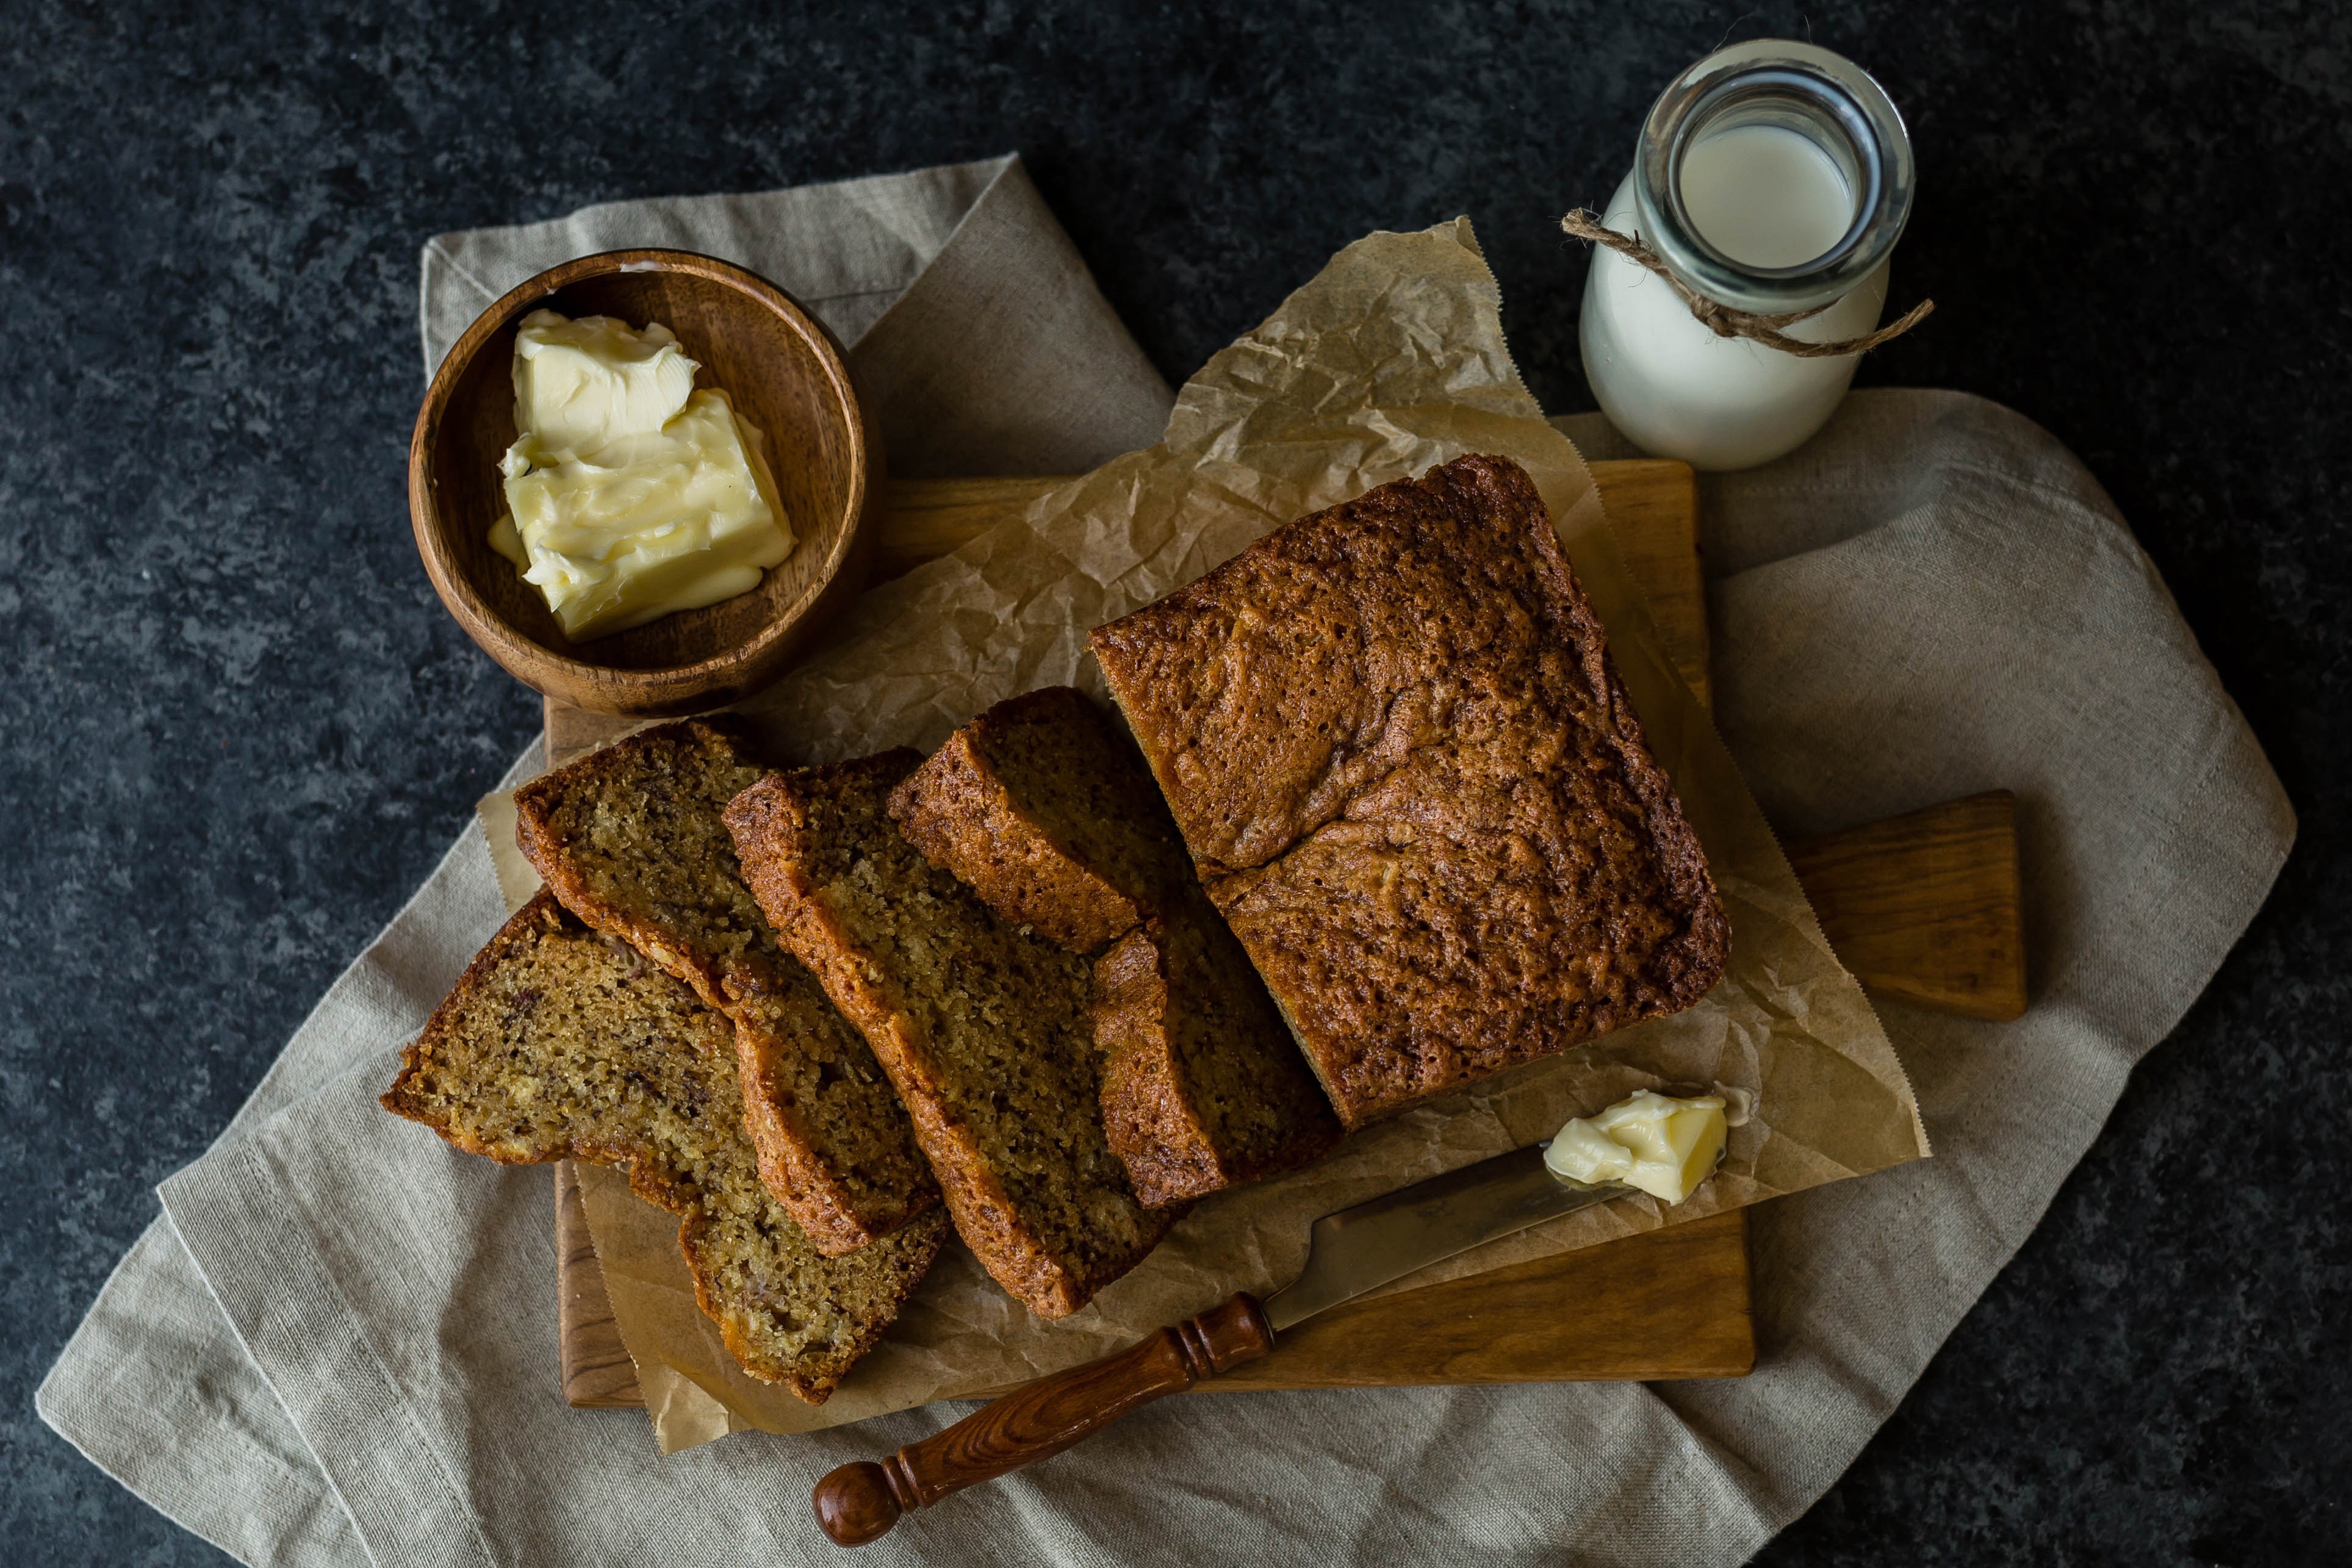
food, dish, cuisine, ingredient, baked goods, toast, finger food, vegetarian food, bread, breakfast, gluten, loaf, recipe, produce, brown bread, banana bread, pumpkin bread, sliced bread, dessert